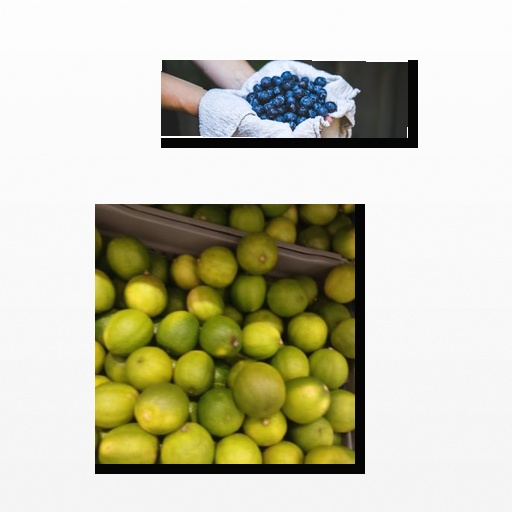
Food items: lime, blueberry